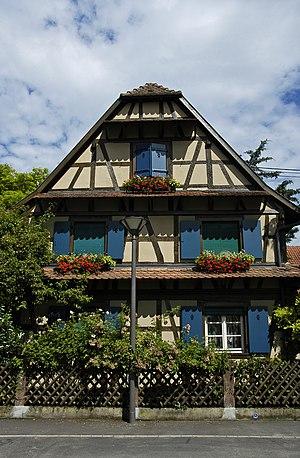
Colombages et géraniums aux fenêtres
Diebolsheim est une commune française située dans le département du Bas-Rhin, en région Grand Est.